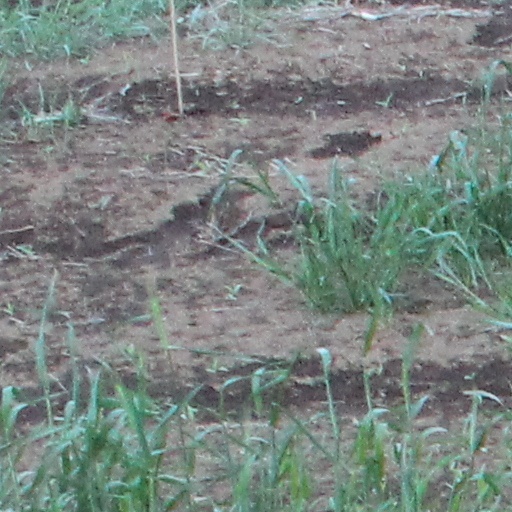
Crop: wheat